Mariano Rivera

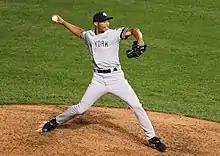
Rivera pitching in August 2008

With his contract set to expire after the 2007 season, Rivera sought an extension with the Yankees during spring training. Team management declined to negotiate near the start of the season, prompting him to respond that he would consider free agency at the end of the year. In April, Rivera blew his first two save opportunities, compiled two losses, and surrendered nine earned runs in innings pitched. Concerned sportswriters attributed his struggles to infrequent use, as the Yankees presented him with few situations to enter a game. Rivera saved 30 of his next 32 opportunities and posted a 2.26 ERA over the final five months of the season. On July 14, he passed John Franco for third place on the all-time saves list with his 425th career save. Still, Rivera finished 2007 with closer career worsts in earned runs (25), hits (68), and ERA (3.15), and his 30 saves in 34 opportunities were his second-lowest total since 1997. After the Yankees were eliminated from the playoffs in the opening round, Rivera stated his intentions to test the free agent market. He initially indicated that his decision of where to sign would be influenced by whether long-time manager Joe Torre was re-signed. Although Torre did not return, Rivera remained with the Yankees by agreeing to a three-year, $45 million contract, making him the highest-paid reliever in baseball history.